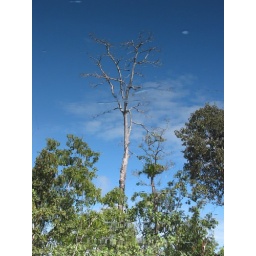
tree in the river